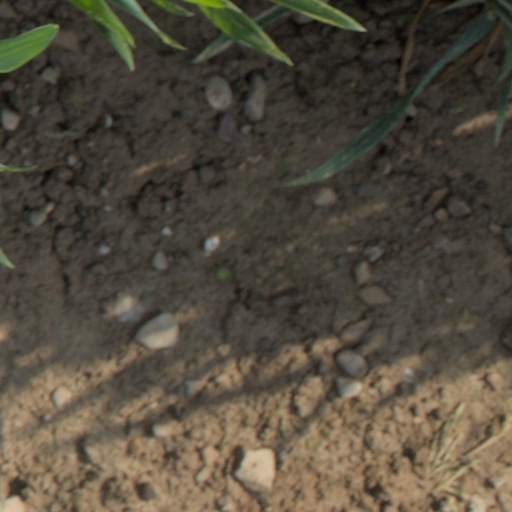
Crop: wheat